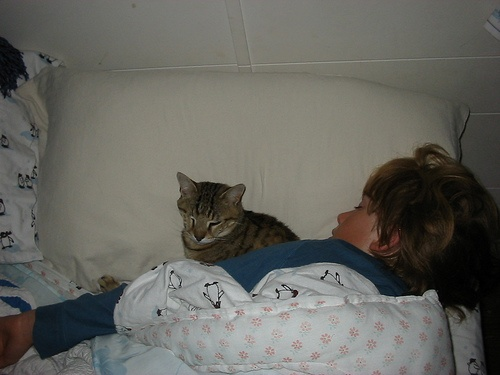
this is a cat laying on a child
a little boy and cat sleeping together on a bed
A cat sleeps with a young child in a bed.
A girl lying asleep next to a cat on a bed.
a person laying in a bed wit ha cat next to him